Frond

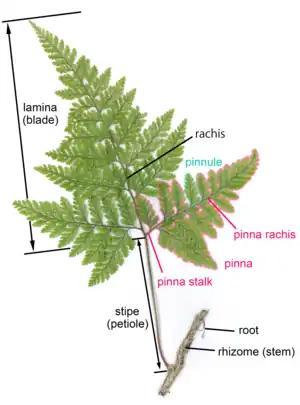
The names of fern frond parts ("Davallia tyermannii")

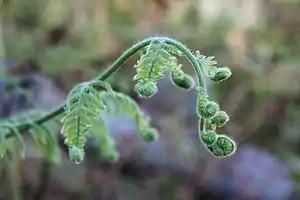
A growing fern frond unfurling.

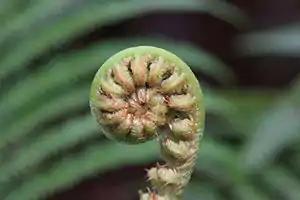
Unfurling fiddlehead fern frond

A frond is a large, divided leaf. In both common usage and botanical nomenclature, the leaves of ferns are referred to as fronds and some botanists restrict the term to this group. Other botanists allow the term frond to also apply to the large leaves of cycads, as well as palms (Arecaceae) and various other flowering plants, such as mimosa or sumac. "Frond" is commonly used to identify a large, compound leaf, but if the term is used botanically to refer to the leaves of ferns and algae it may be applied to smaller and undivided leaves.